Jan Karski

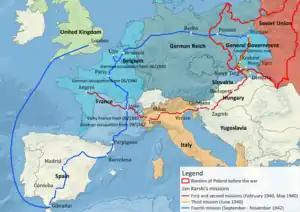
Jan Karski's missions

In November 1939 Karski was among POWs on a train bound for a POW camp in the General Government zone, a part of Poland that had not been fully incorporated into The Third Reich. He escaped and made his way to Warsaw. There he joined the SZP ("Służba Zwycięstwu Polski")—the first resistance movement in occupied Europe, organized by General Michał Karaszewicz-Tokarzewski, the predecessor to ZWZ, later the Home Army (AK).